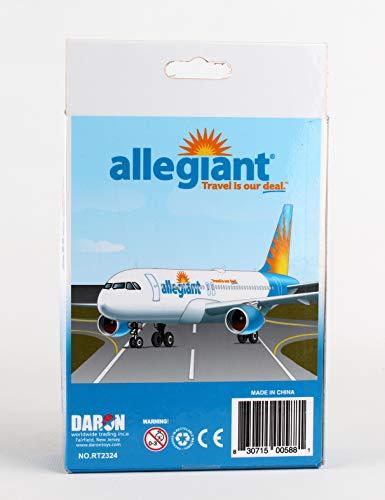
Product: Daron Allegiant Single Plane
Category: Toys & Games | Play Vehicles | Die-Cast Vehicles
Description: Part of the Daron airport play set and single plane line.
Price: $9.99
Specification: ProductDimensions:5x4.5x1inches|ItemWeight:4ounces|ShippingWeight:4ounces(Viewshippingratesandpolicies)|DomesticShipping:ItemcanbeshippedwithinU.S.|InternationalShipping:ThisitemcanbeshippedtoselectcountriesoutsideoftheU.S.LearnMore|ASIN:B01D6ODBW0|Itemmodelnumber:RT2324|Manufacturerrecommendedage:4-15years